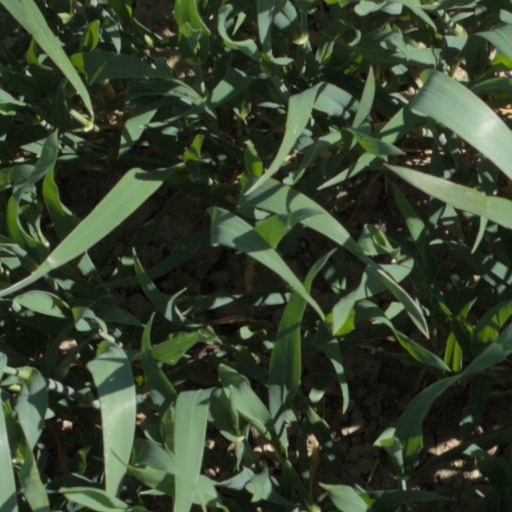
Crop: wheat